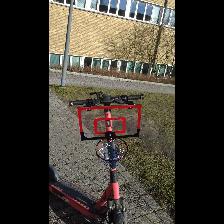
Label: NonHuman